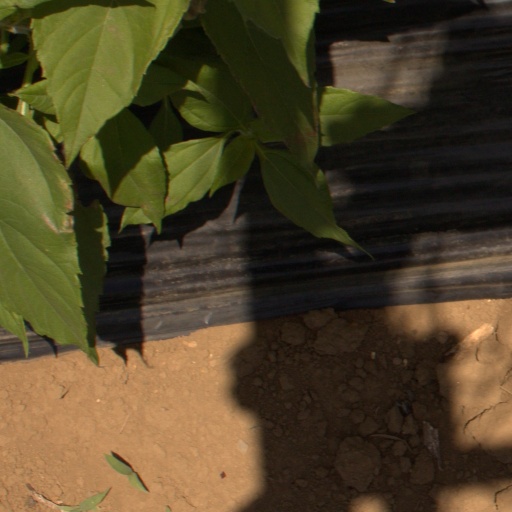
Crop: Jerusalem artichoke